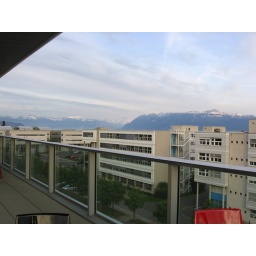
The view from the 4th floor cafeteria in the BC building in EPFL, the place which we call home